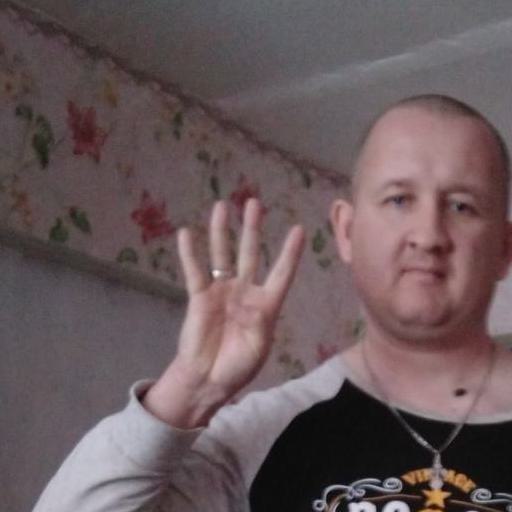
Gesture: four